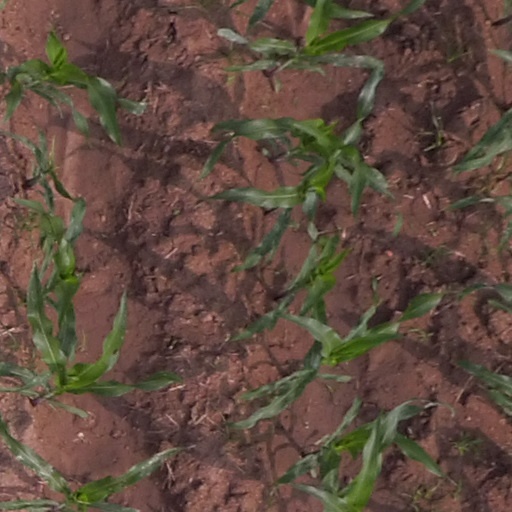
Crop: maize; corn